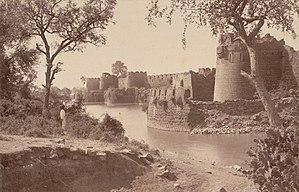
Gulbarga ou Kalaburagi est une ville de l'État du Karnataka en Inde située dans le district éponyme.